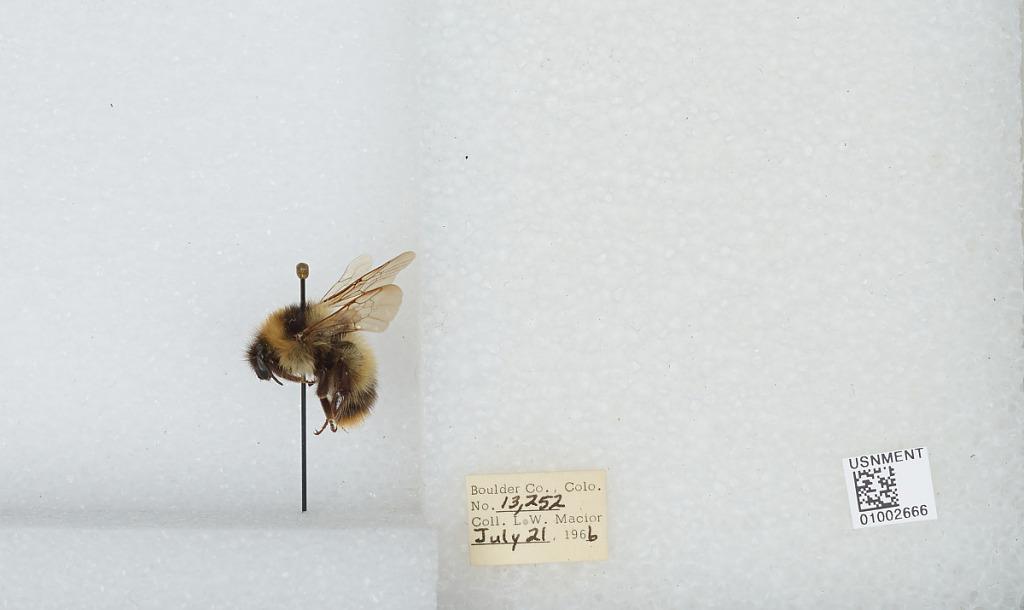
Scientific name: Bombus (Alpinobombus) balteatus Dahlbom
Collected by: L. Macior
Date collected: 1966-7-21
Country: United States
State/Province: Colorado
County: Boulder
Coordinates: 40.0275, -105.252